Quoyness chambered cairn

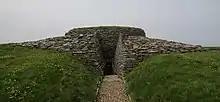
The cairn in 2018

Quoyness chambered cairn is a Neolithic burial monument located on the island of Sanday in Orkney, Scotland. Similar to Maeshowe in design, the tomb was probably built around 3000 BC. The skeletal remains of several people were uncovered in the tomb during excavation in 1867. The monument was partially restored and reconstructed after a second excavation during the early 1950s, to display the different original stages of construction of the tomb. The property is now in the care of Historic Environment Scotland as a scheduled monument.